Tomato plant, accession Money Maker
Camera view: vertical (180 deg); turntable rotation: 150 degrees
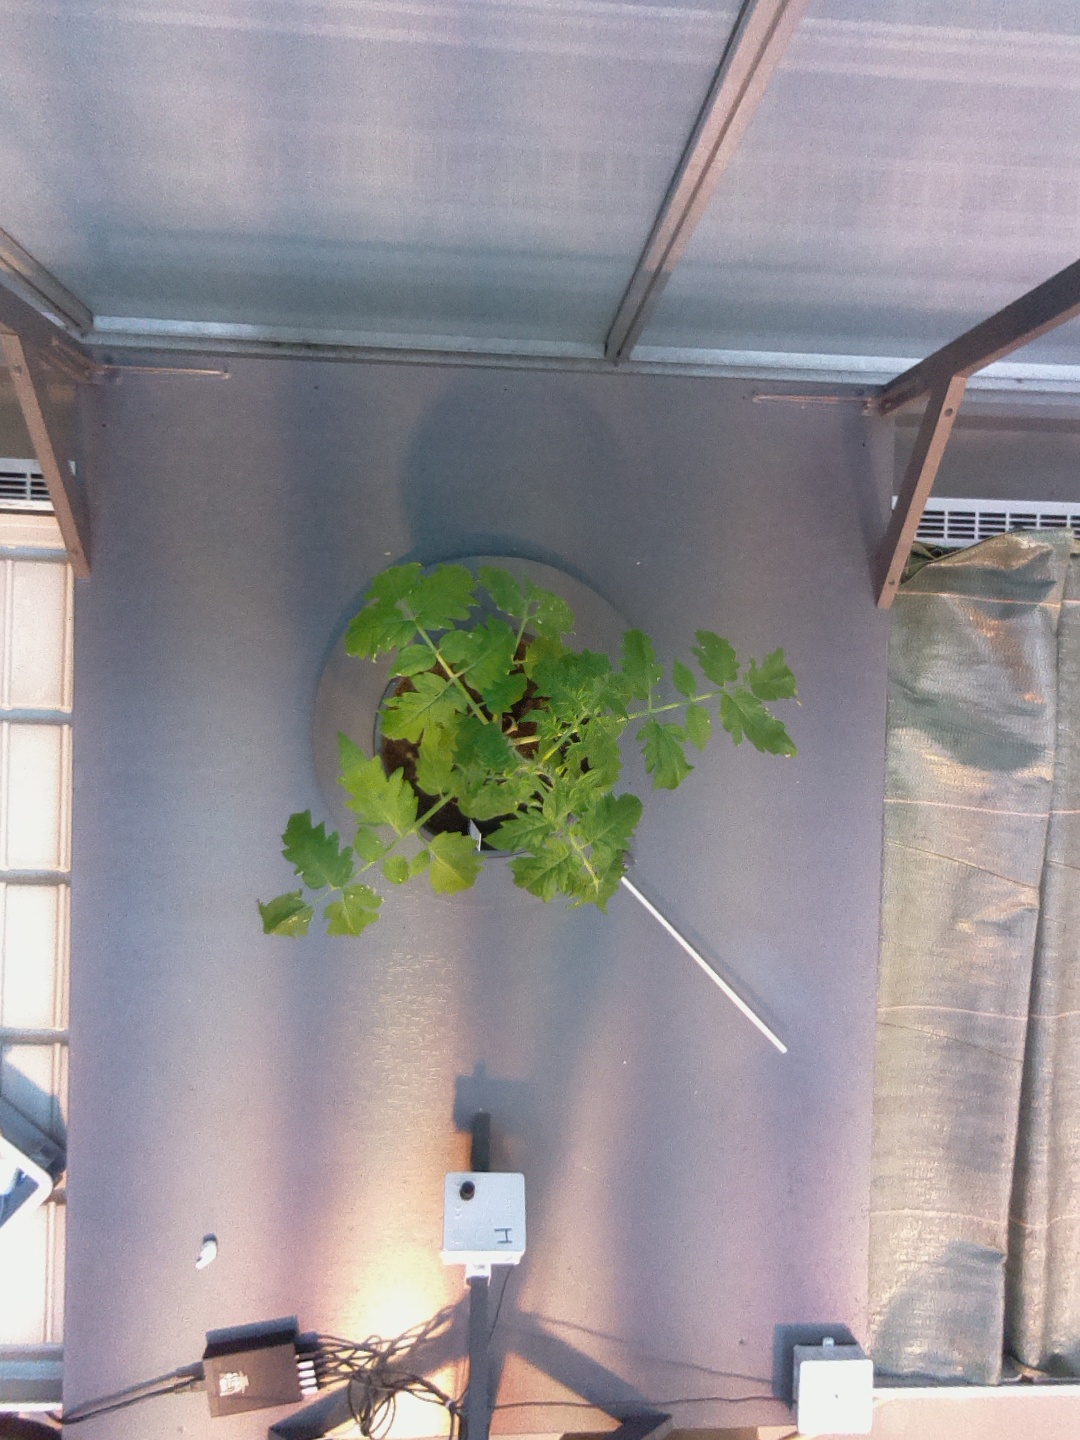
BBCH growth stage 14: 8 of true leaves visible